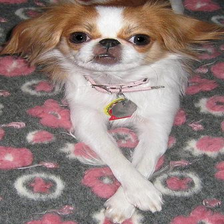
Species: dog
Breed: japanese chin